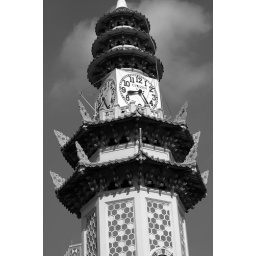
A Chinese clock tower in Lumphini Park, Bangkok.